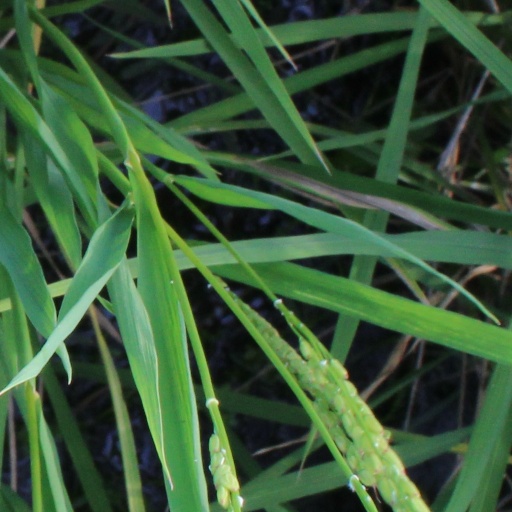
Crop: rice